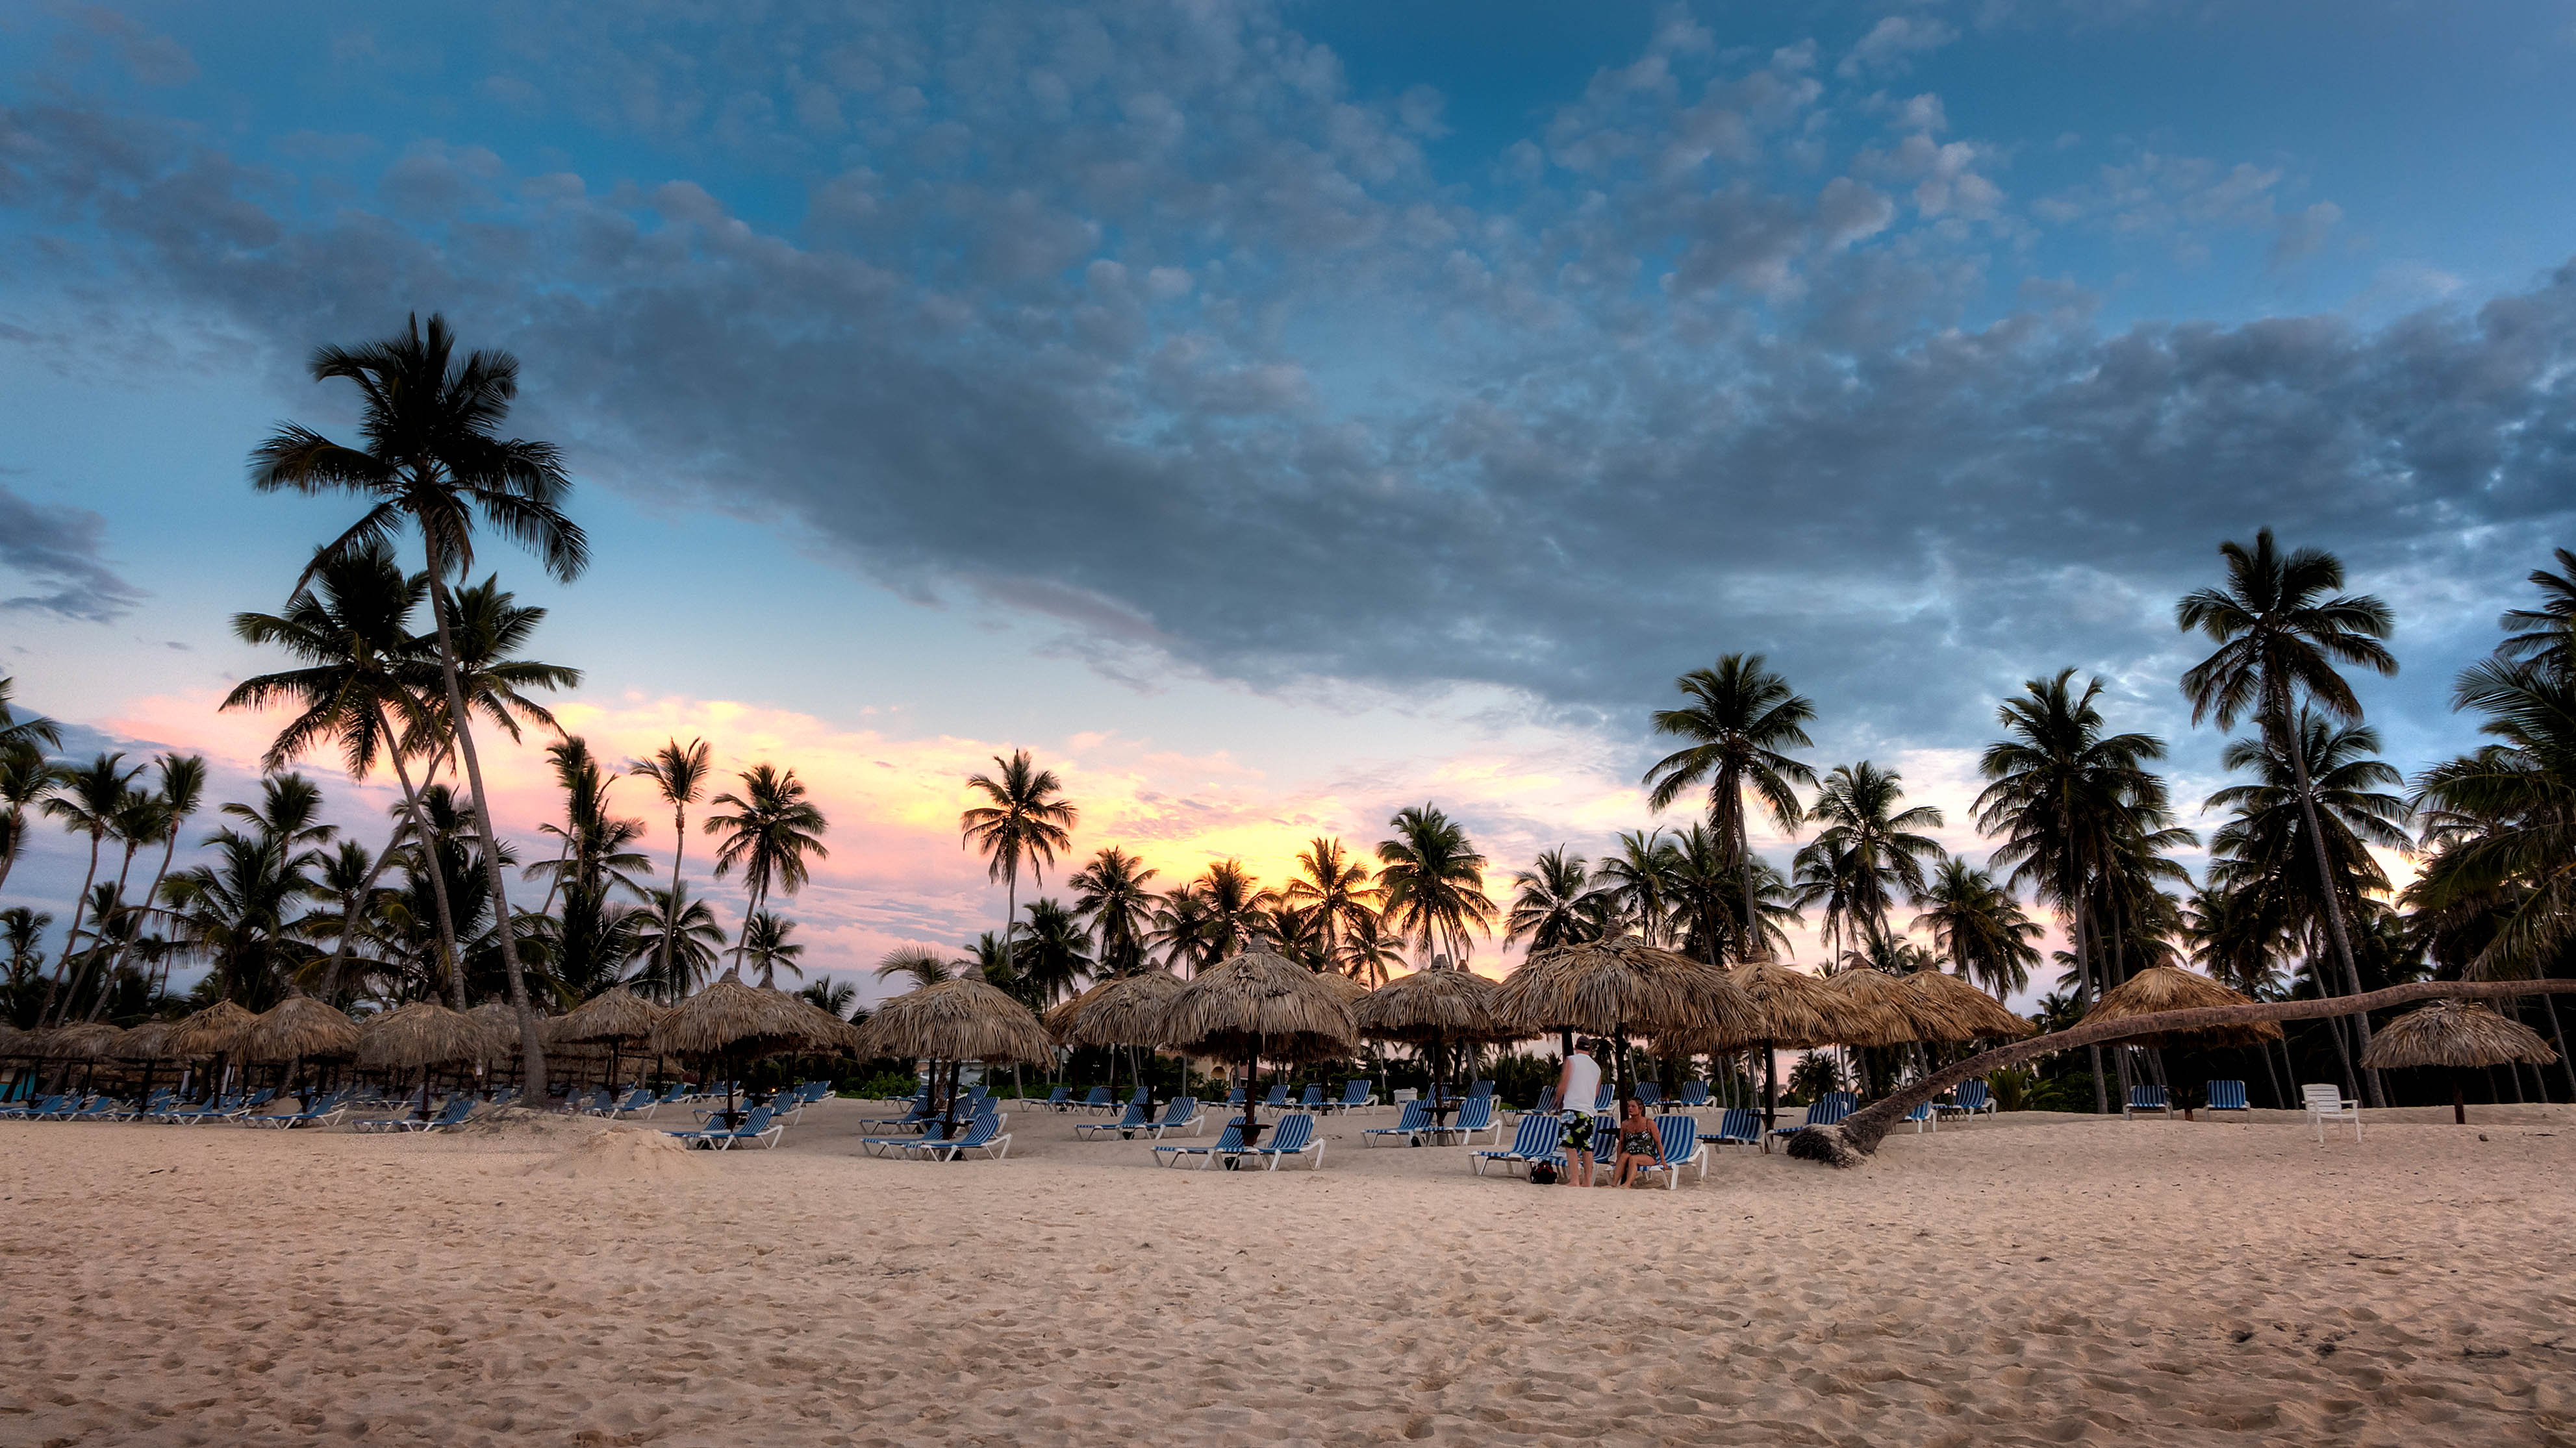
beach, landscape, sea, tree, sand, ocean, cloud, sky, sunset, vacation, dusk, idyllic, evening, paradise, tropical, seascape, island, seashore, body of water, trees, relaxation, resort, palm trees, tropics, woody plant, arecales, palm family